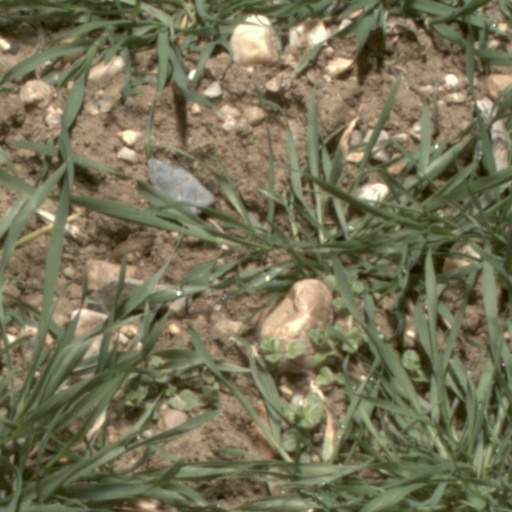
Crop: wheat